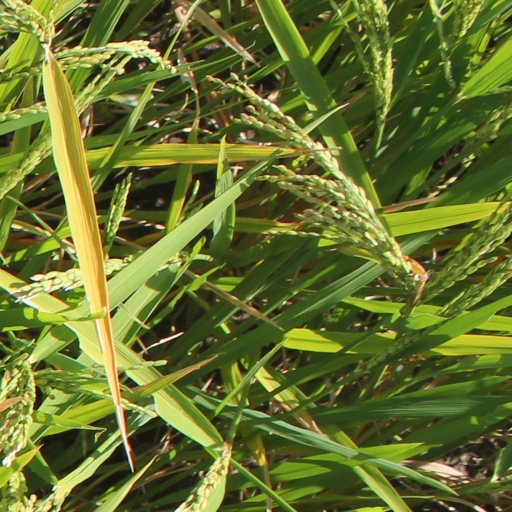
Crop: rice